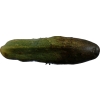
Label: cucumber